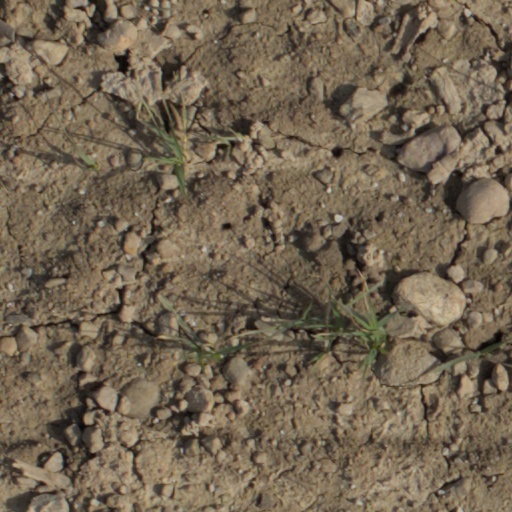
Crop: wheat